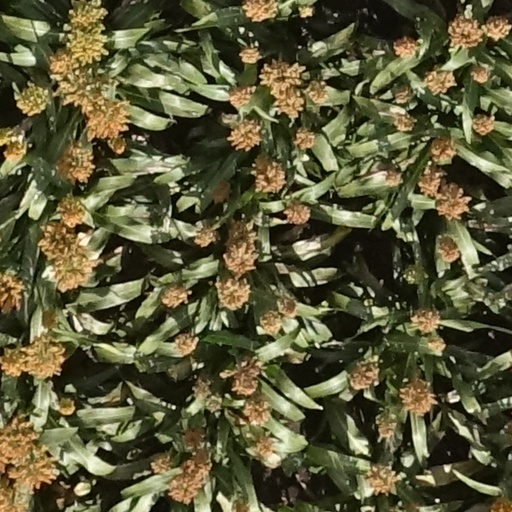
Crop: sorghum